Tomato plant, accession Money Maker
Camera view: tilt-top (135 deg); turntable rotation: 180 degrees
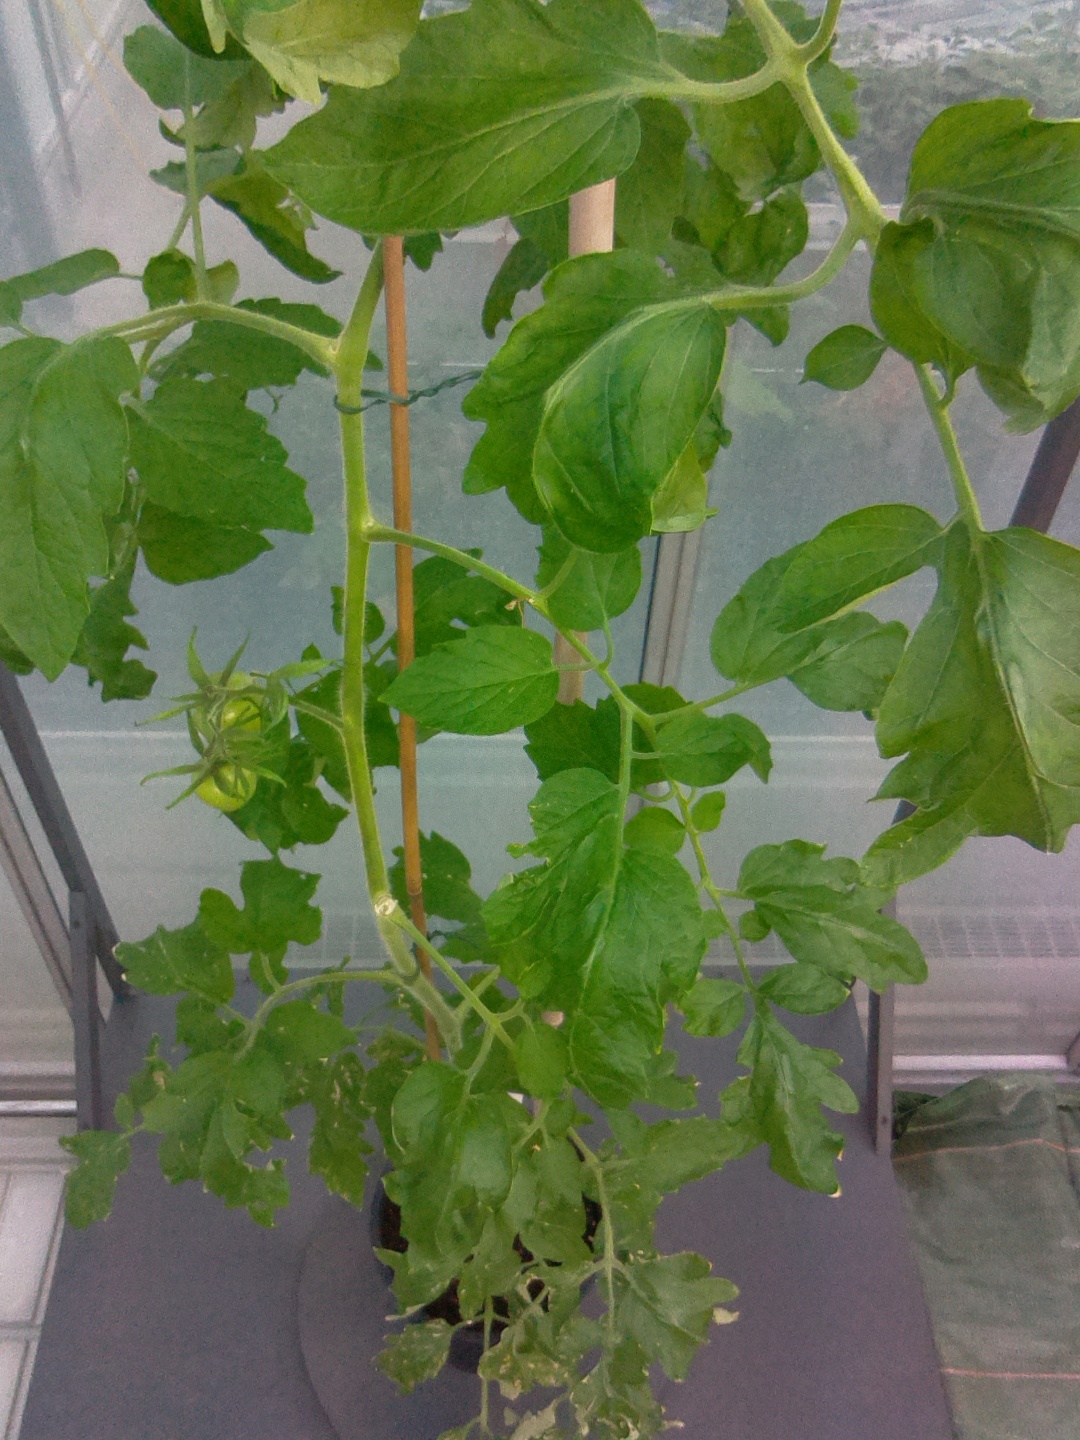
BBCH growth stage 71: 10%-20% of final fruit size